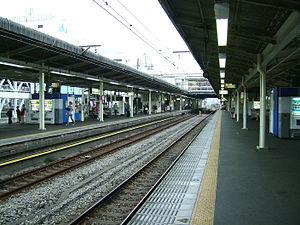
La gare de Hiratsuka est une gare ferroviaire située dans la ville de Hiratsuka, dans la préfecture de Kanagawa au Japon. Elle est exploitée par la JR East.